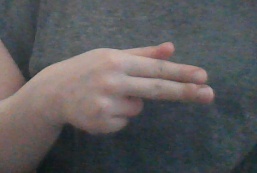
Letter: ghain